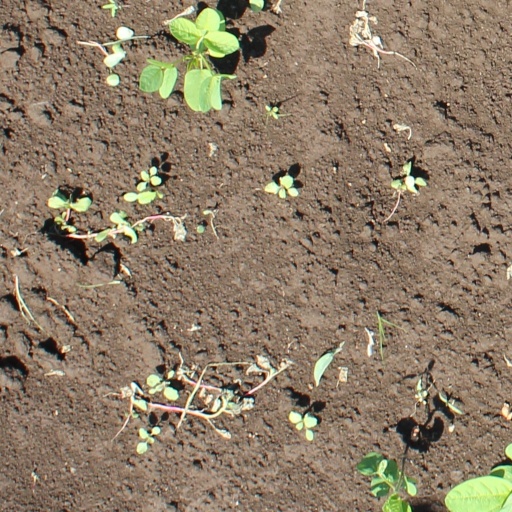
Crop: soybean